Hugh May

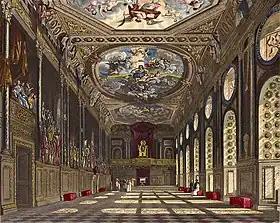
St George's Hall, Windsor Castle, in 1819

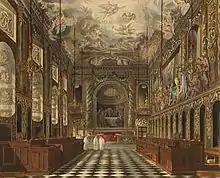
Royal Chapel, Windsor Castle, in 1819

Following the Great Fire of London, in September 1666, May was one of the three "Commissioners for Rebuilding the City of London", appointed by Charles II. The others were Roger Pratt and Christopher Wren, and along with three representatives of the City of London, Robert Hooke, Edward Jerman and Peter Mills, they were charged with surveying the damage, and promoting methods of rebuilding. The commissioners' work led to two Parliamentary acts for rebuilding, in 1666 and 1670, although May's role in the reconstruction work was limited.